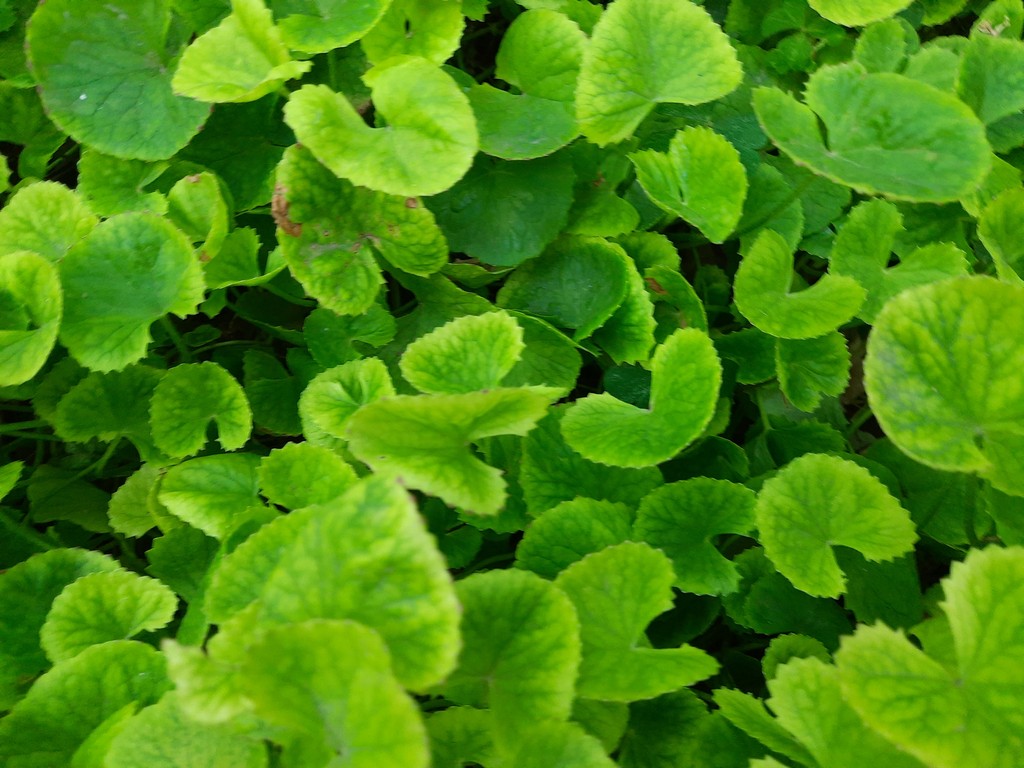
Label: Healthy